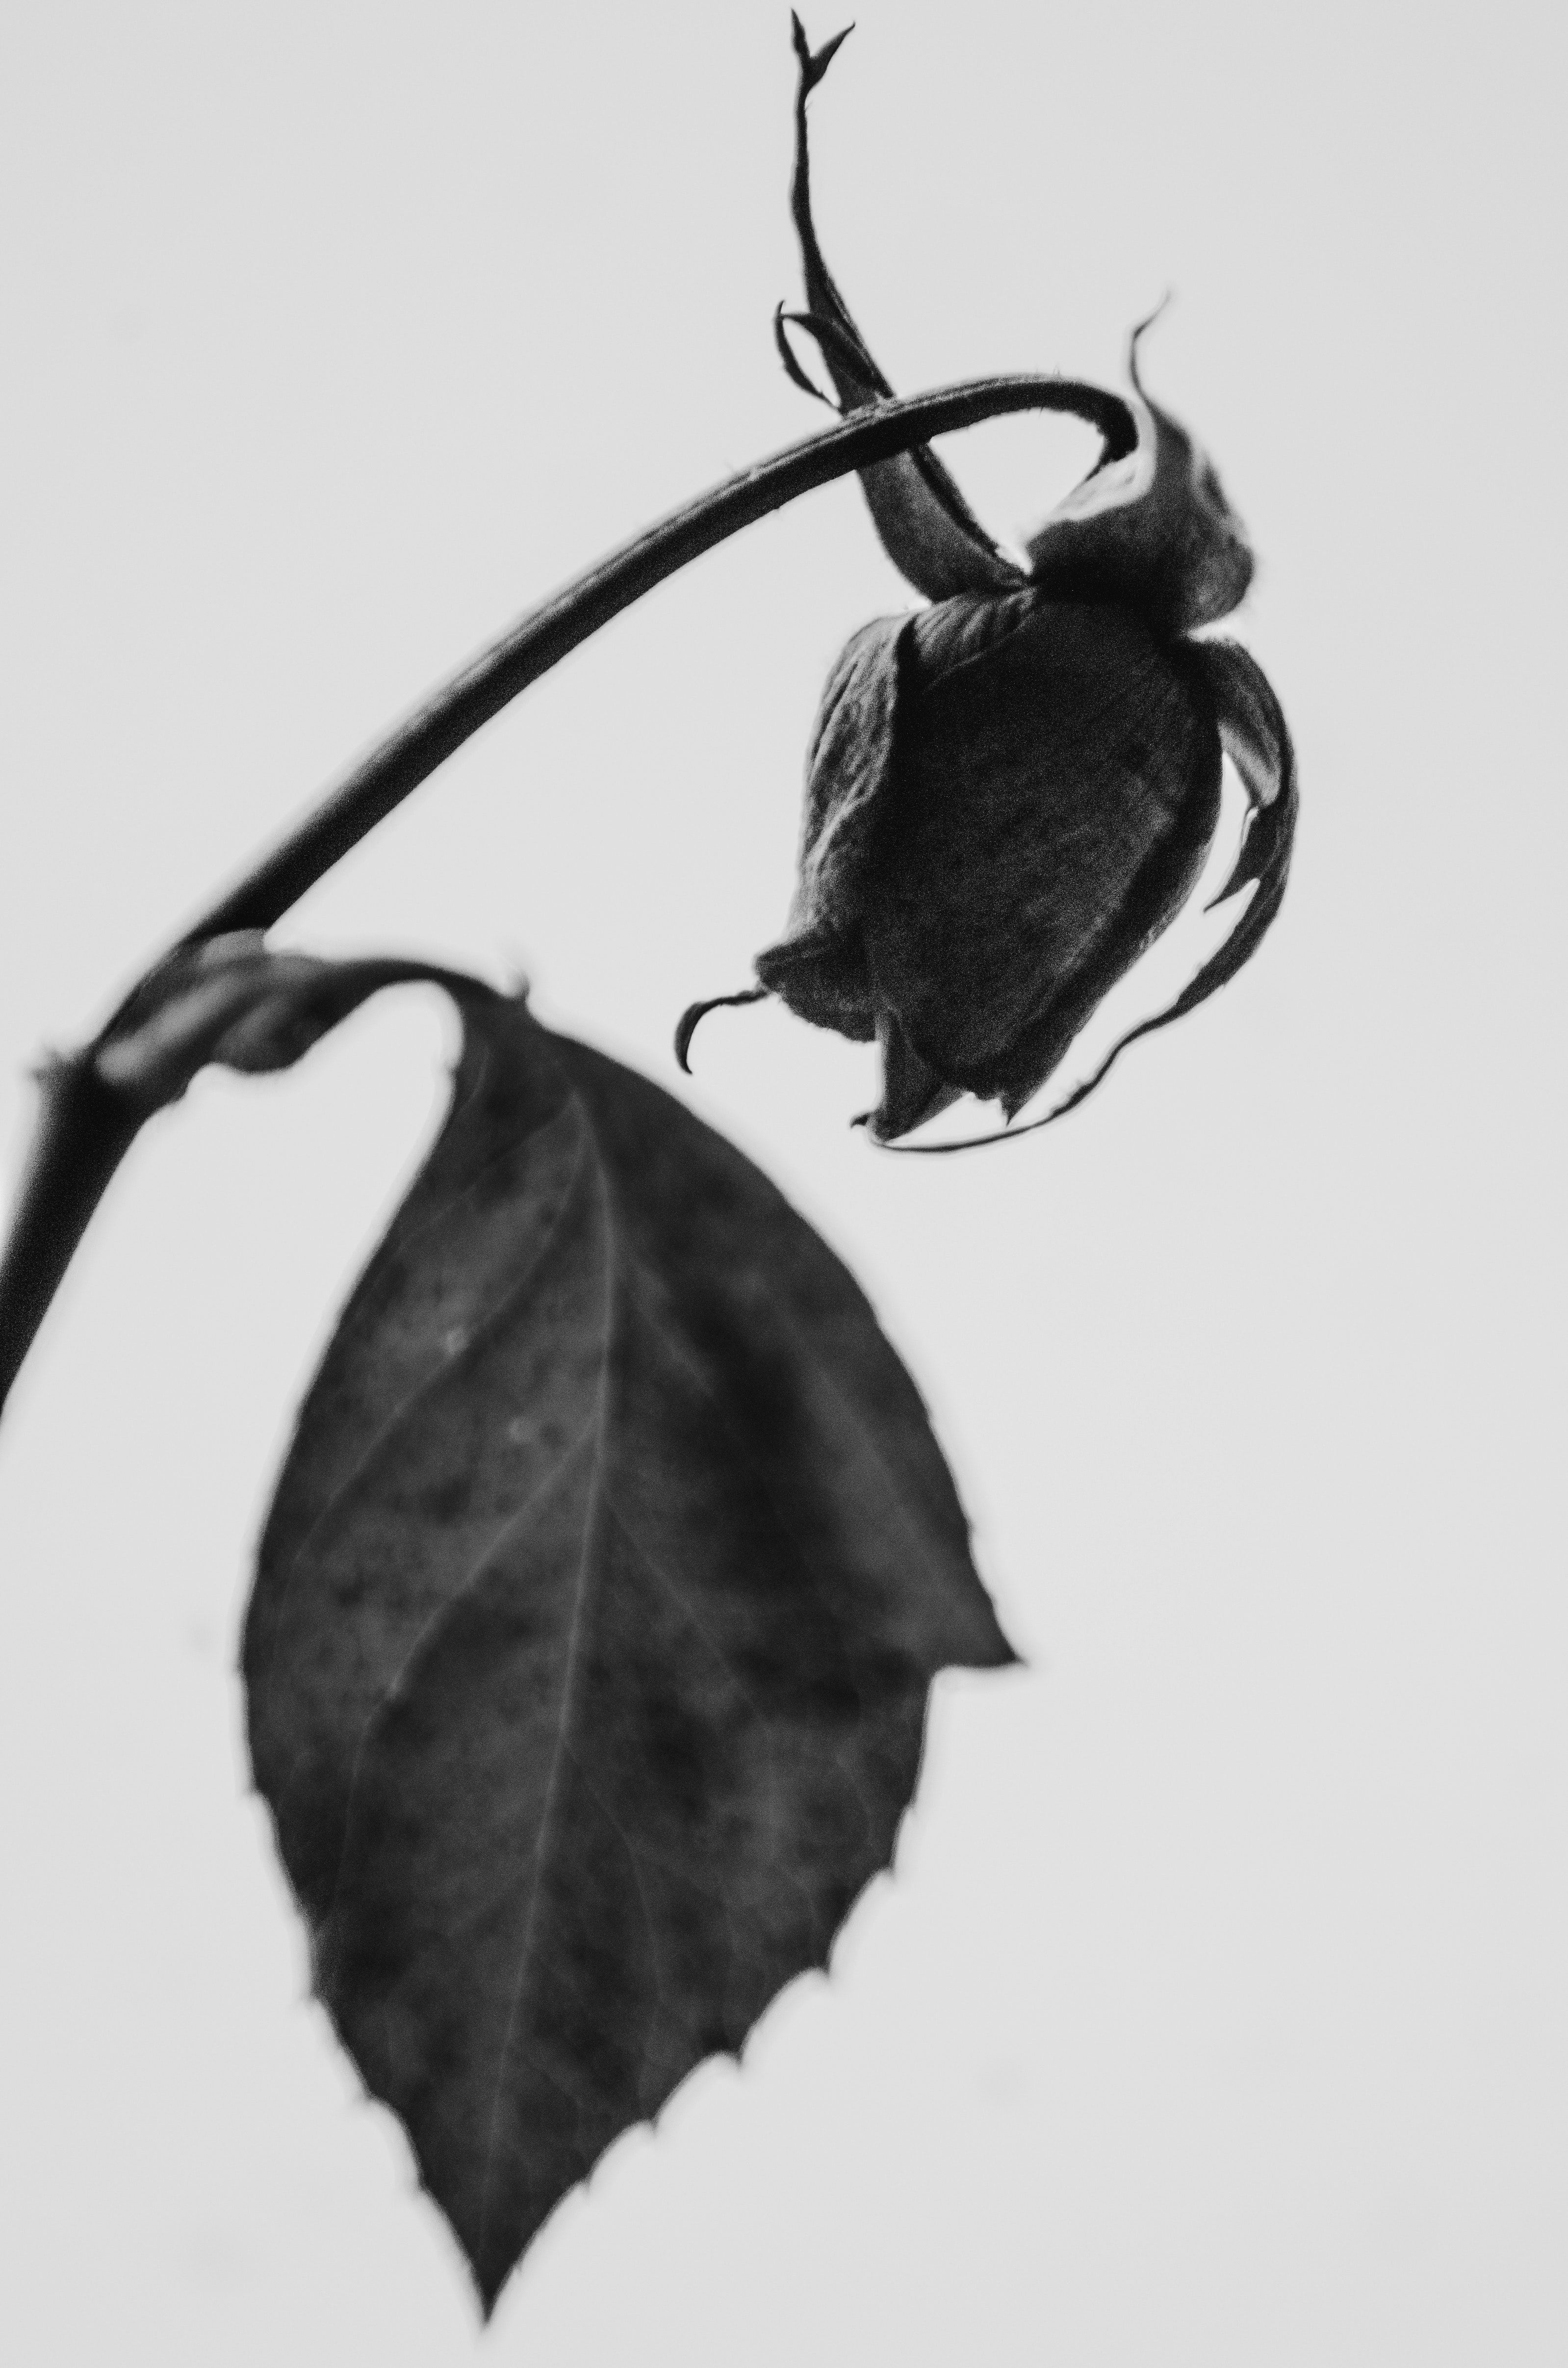
leaf, white, black, black and white, monochrome photography, plant, tree, botany, branch, twig, still life photography, monochrome, photography, flower, plant stem